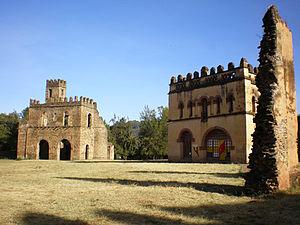
Palais dans l'enceinte de Gondar, Éthiopie